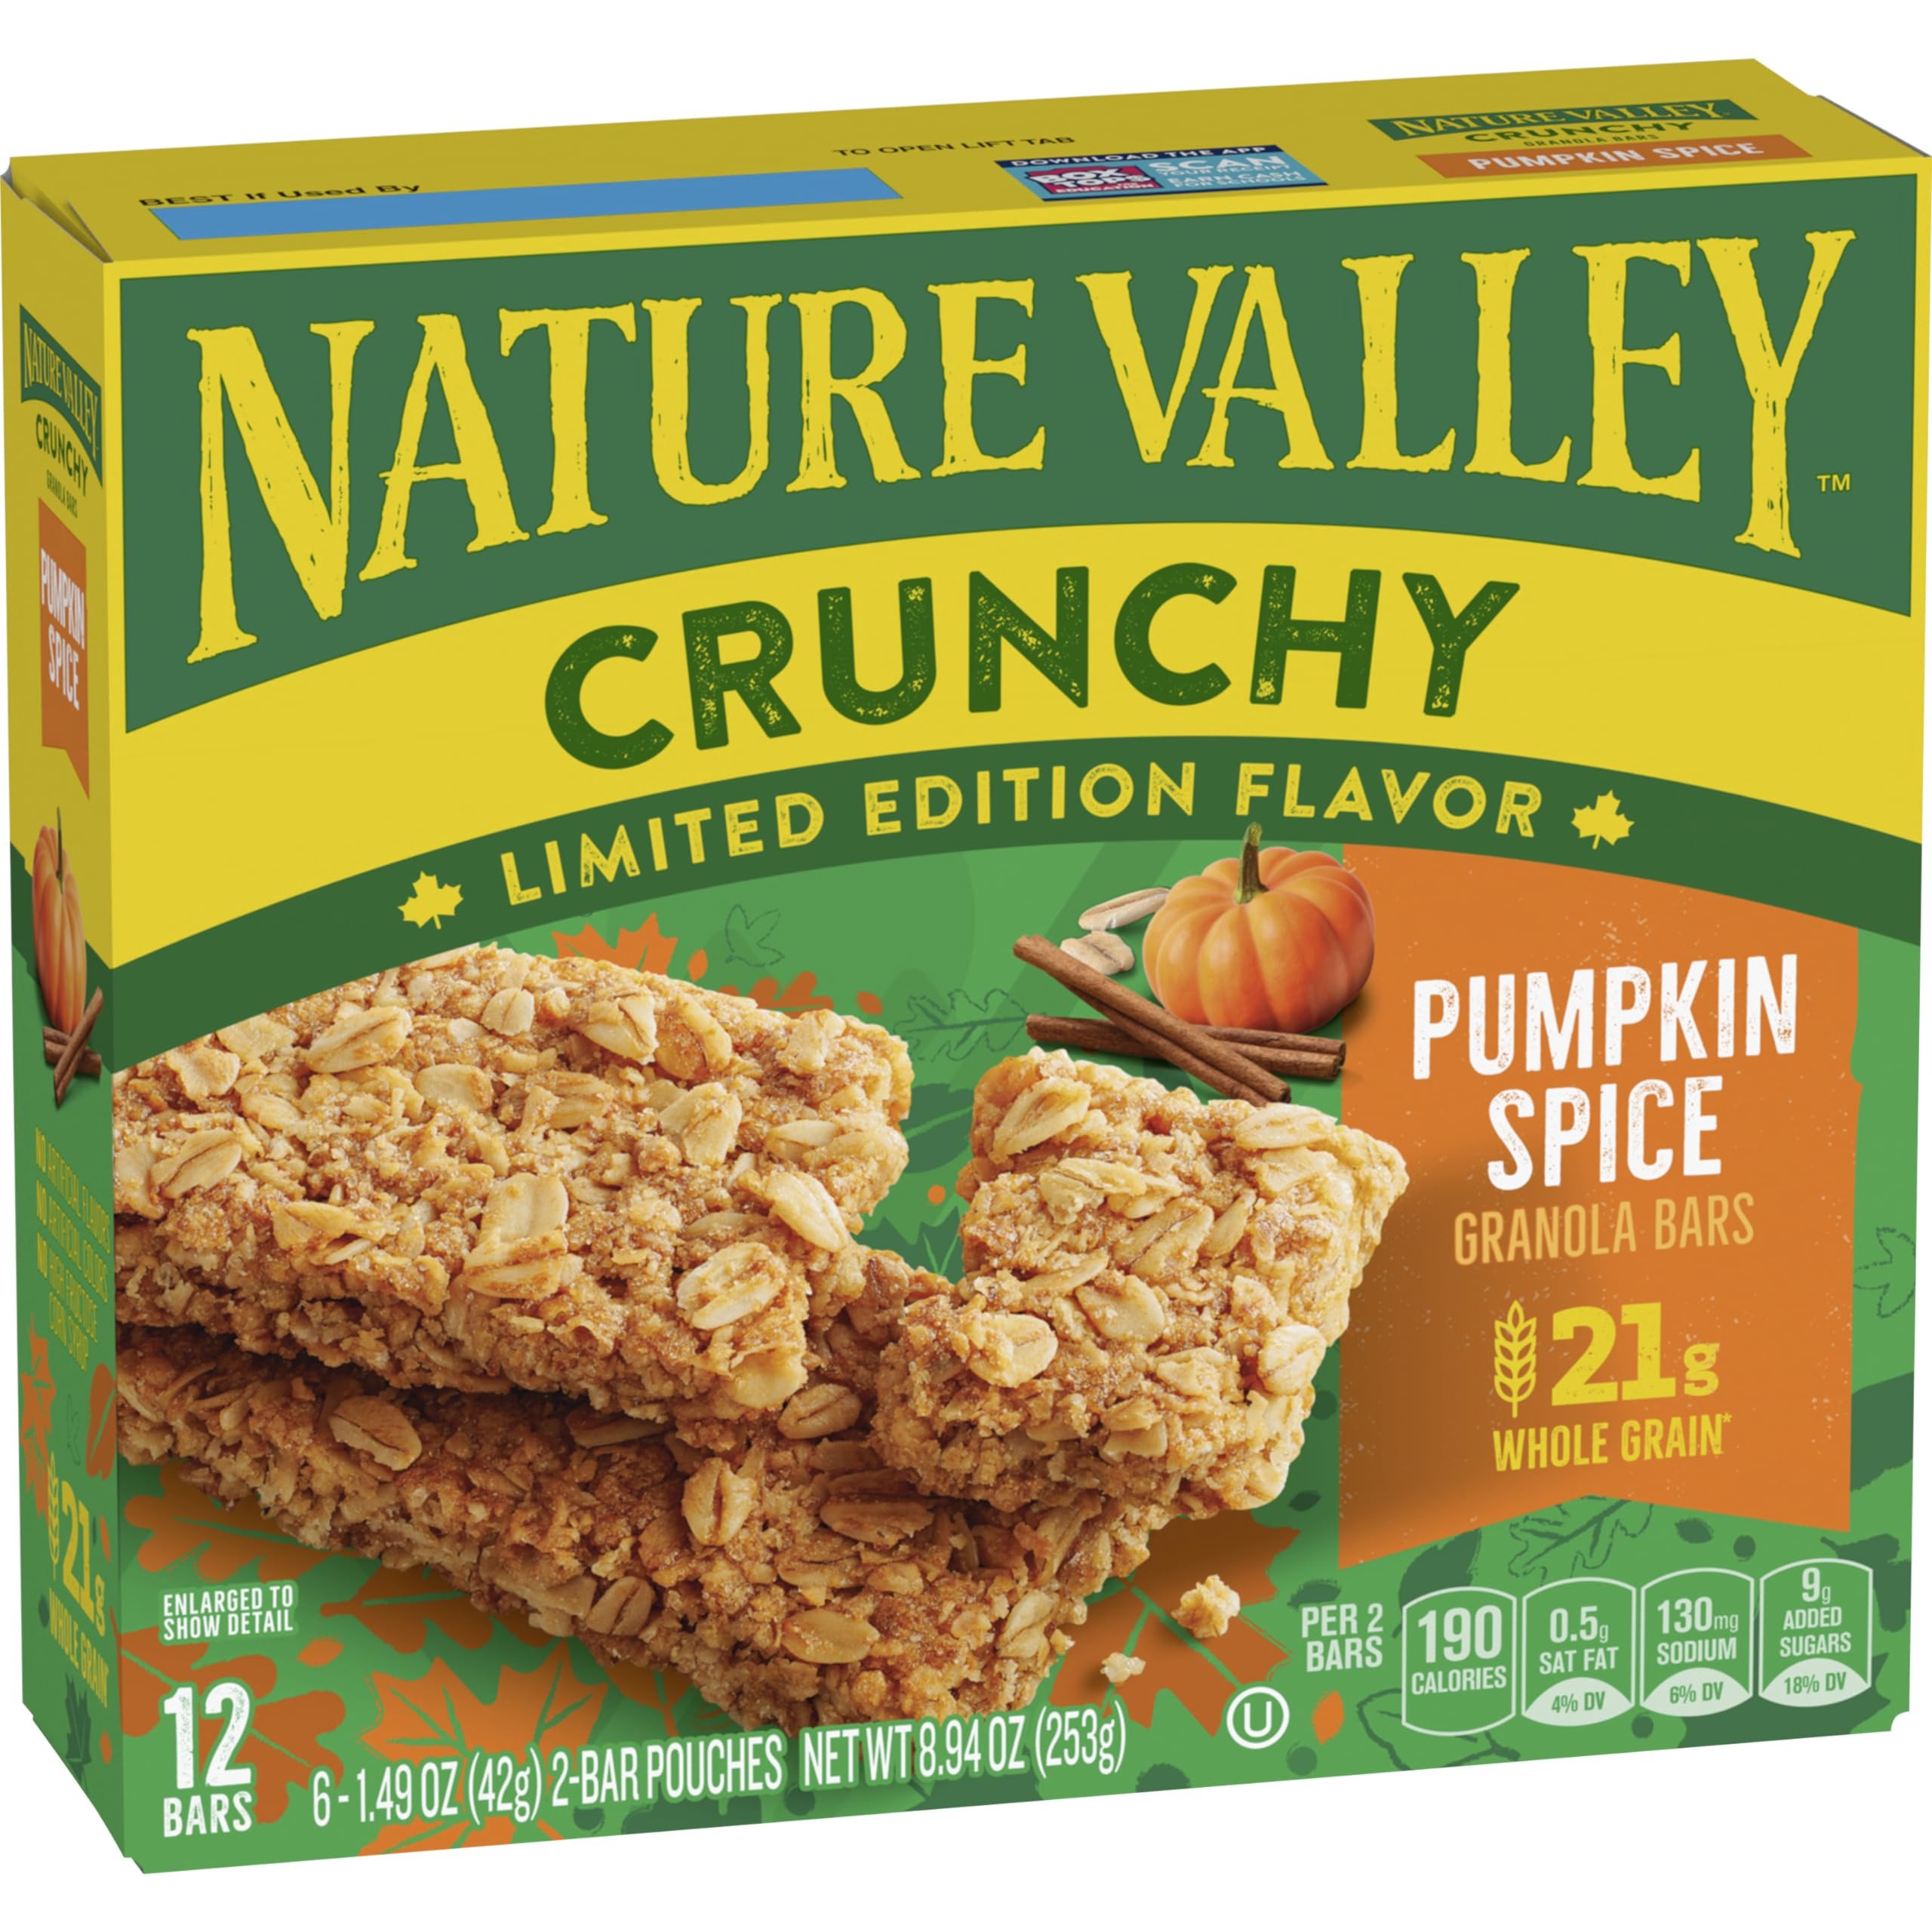
Item Name: Nature Valley Crunchy Granola Bars, Pumpkin Spice, Limited Edition Flavor, 12 Bars, 8.94 oz (6 Pouches)
Bullet Point 1: CRUNCHY GRANOLA BARS: Each crunchy granola bar combines delicious whole grain oats with real pumpkin and spices; Limited edition flavor brings a festive fall touch to snacking moments
Bullet Point 2: ANYTIME SNACK: Delicious snacks with 21g of whole grain per serving (at least 48g recommended daily)
Bullet Point 3: CONVENIENT ON THE GO: Easy to grab for snack time at home, at work, or on the go; Make this pantry staple a part of mornings, school lunch box snacks, or outdoor adventures
Bullet Point 4: QUALITY INGREDIENTS: Made with whole grain oats, these bars contain no artificial flavors, no artificial colors, and no high fructose corn syrup
Bullet Point 5: CONTAINS: One 8.94 oz box of Nature Valley Pumpkin Spice Crunchy Granola Bars; 6 two-bar pouches; 12 bars total
Value: 8.94
Unit: Ounce

Price: 10.01